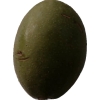
Label: nut